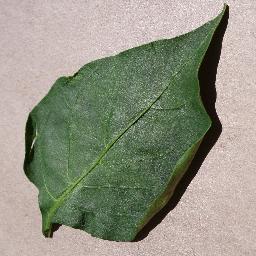
Label: Pepper,_bell___healthy